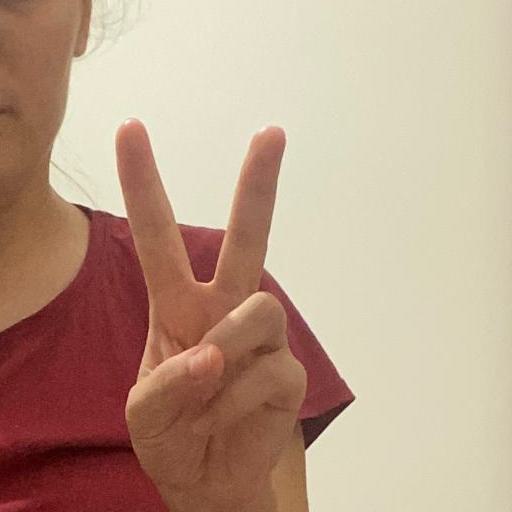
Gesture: peace